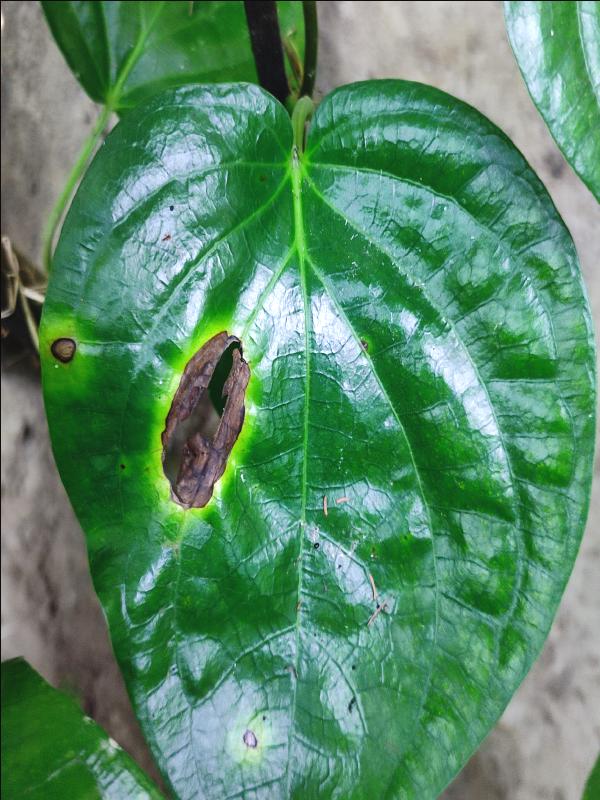
Label: Bacterial_Leaf_Disease